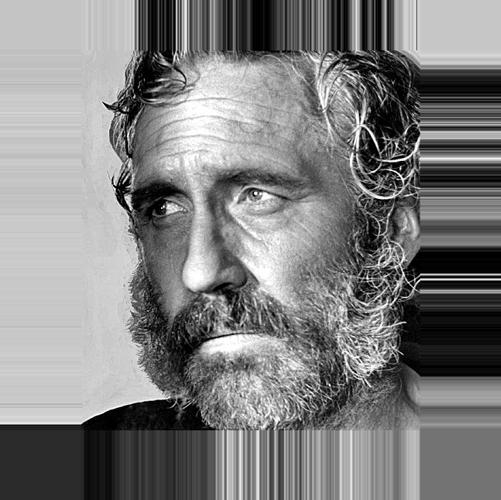
Age: 45